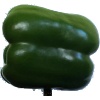
Label: Pepper Green 1